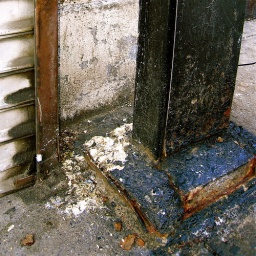
pigeon hangout on the street by the a train stairs